Britten-Norman BN-1

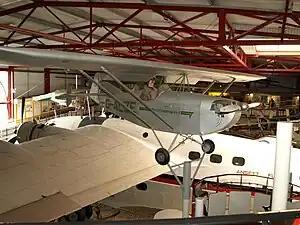
BN-1 on display at the Solent Sky museum

In 1951 Peter Gatrell, John Britten & Desmond Norman built and flew an ultra-light monoplane, their first aircraft, which made its first flight at Bembridge, Isle of Wight, on 16 May 1951. This machine crashed on an early flight, when the petrol supply to the 40 hp Aeronca-J.A.P. J-99 twin cylinder air-cooled engine faded out. Modifications were made to the tail unit by adding small ancillary fins to improve the directional stability, inset ailerons were fitted, the JAP engine was replaced by a Lycoming O-145 horizontally opposed twin and the undercarriage was replaced with braced arrangement with rubber bungee springing. It was first flown in this form in May 1951 and was withdrawn from use in 1953. It is now on exhibition in the Solent Sky Museum, Southampton, England, on loan from Michael Short of Austin Texas, USA.